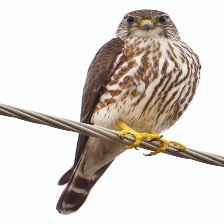
Species: MERLIN
Scientific name: FALCO COLUMBARIUS